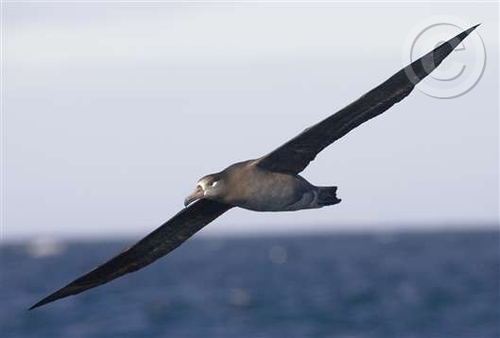
bird with large wingspan, very long and thick downward curved beak.
a large bird with large black wings, a gray body, and large hooked gray beak.
this is a bird with a white belly and dark wings.
this bird has very wide-reacing wingbars and secondaries. the breast is white and it has a dark yellow bill.
this is a large bird with large secondaries and white on the cheek patches.
a large bird with a grey belly, and large black wings.
this bird is grey with black and has a long, pointy beak.
this pale black bird has two wide spread wingbars and throat and beak are light in color
this bird has a black crown, black primaries, and a black belly.
this large majestic bird has a huge wingspan that is mostly black and gray while its bill is white and the body is mostly gray.
Species: Black Footed Albatross